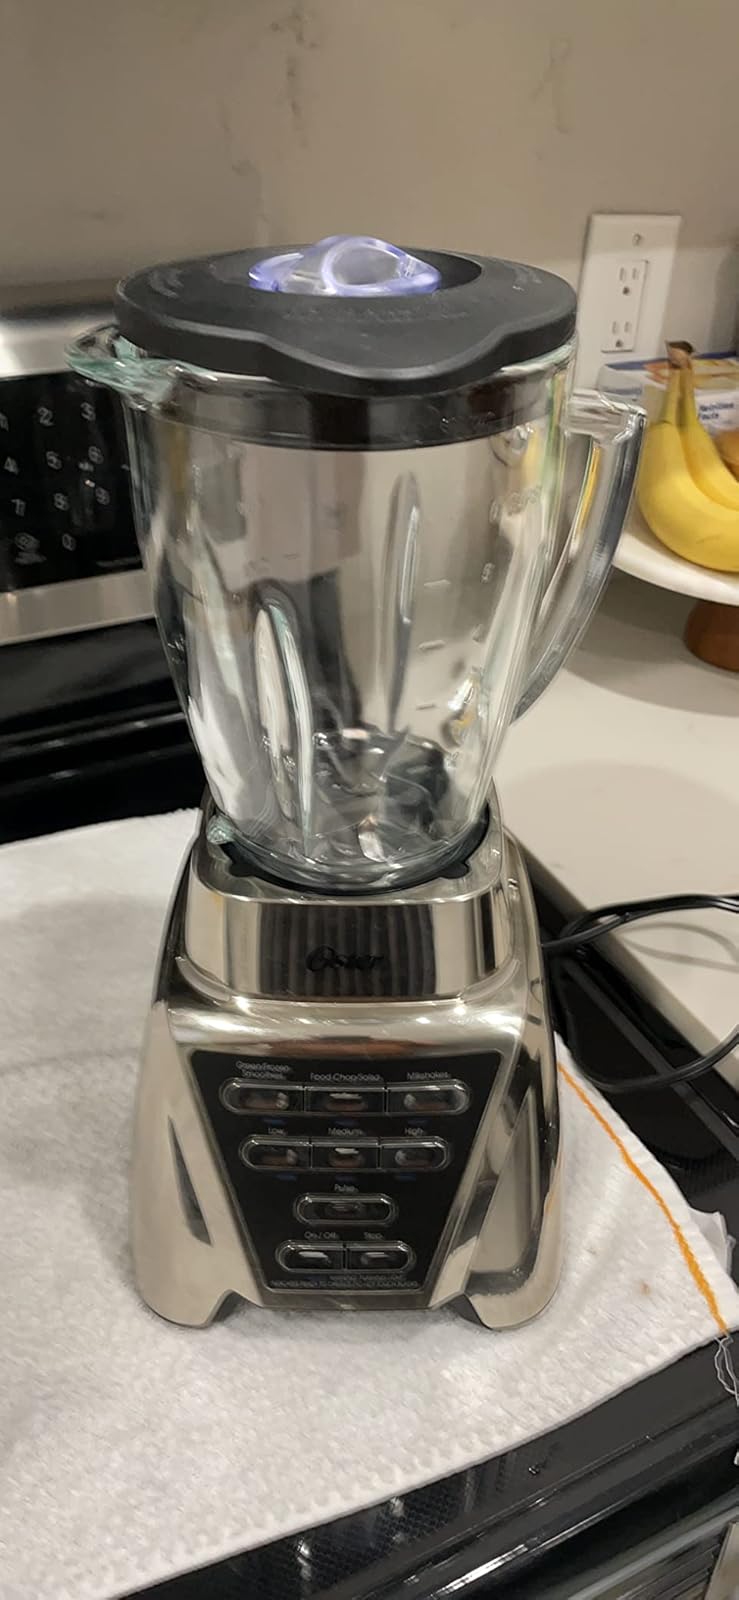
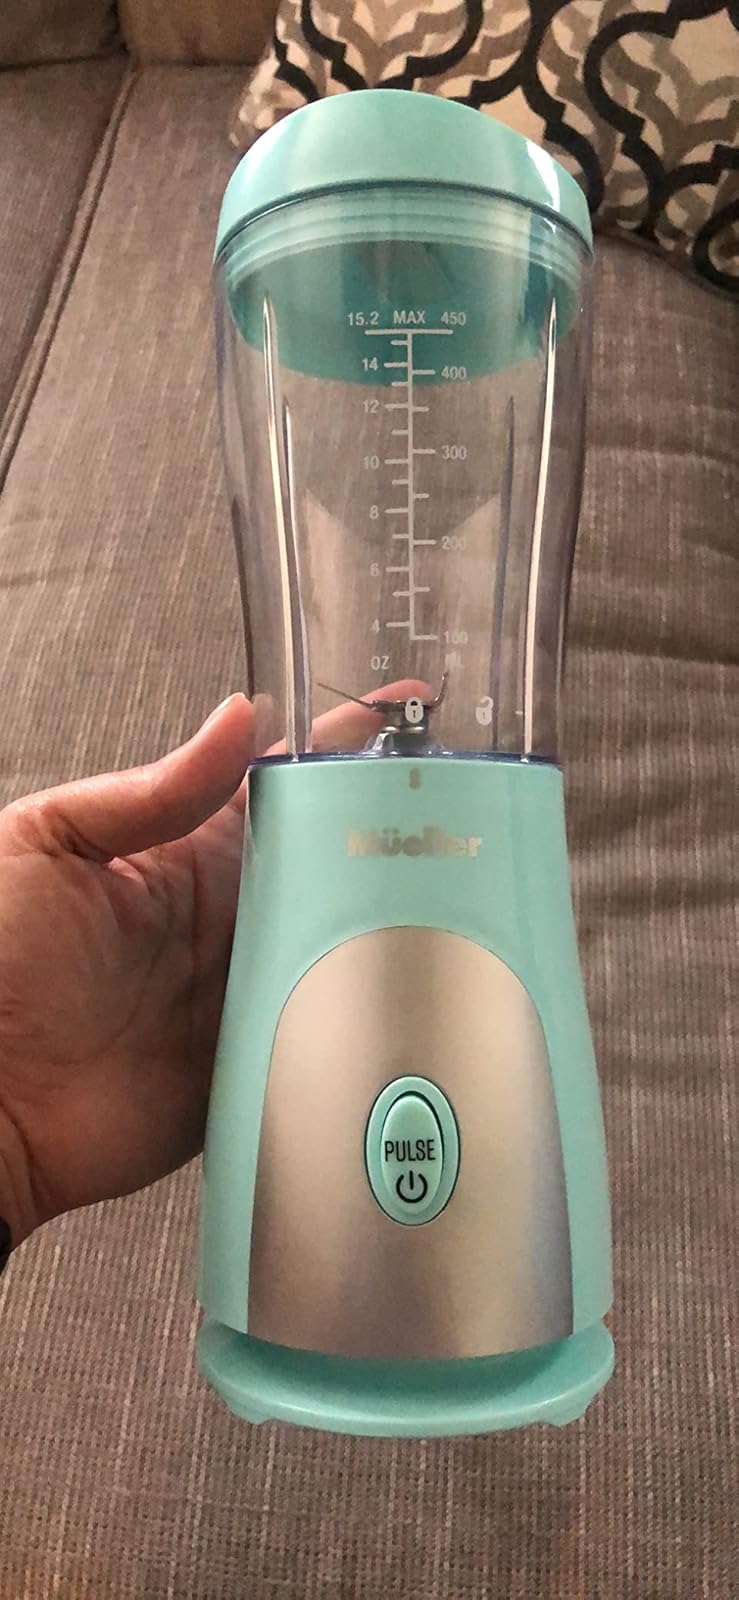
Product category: items_blender
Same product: no